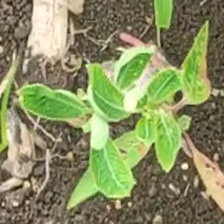
Weed species: Moti_dudhi(Euphorbia_geneculata_L)